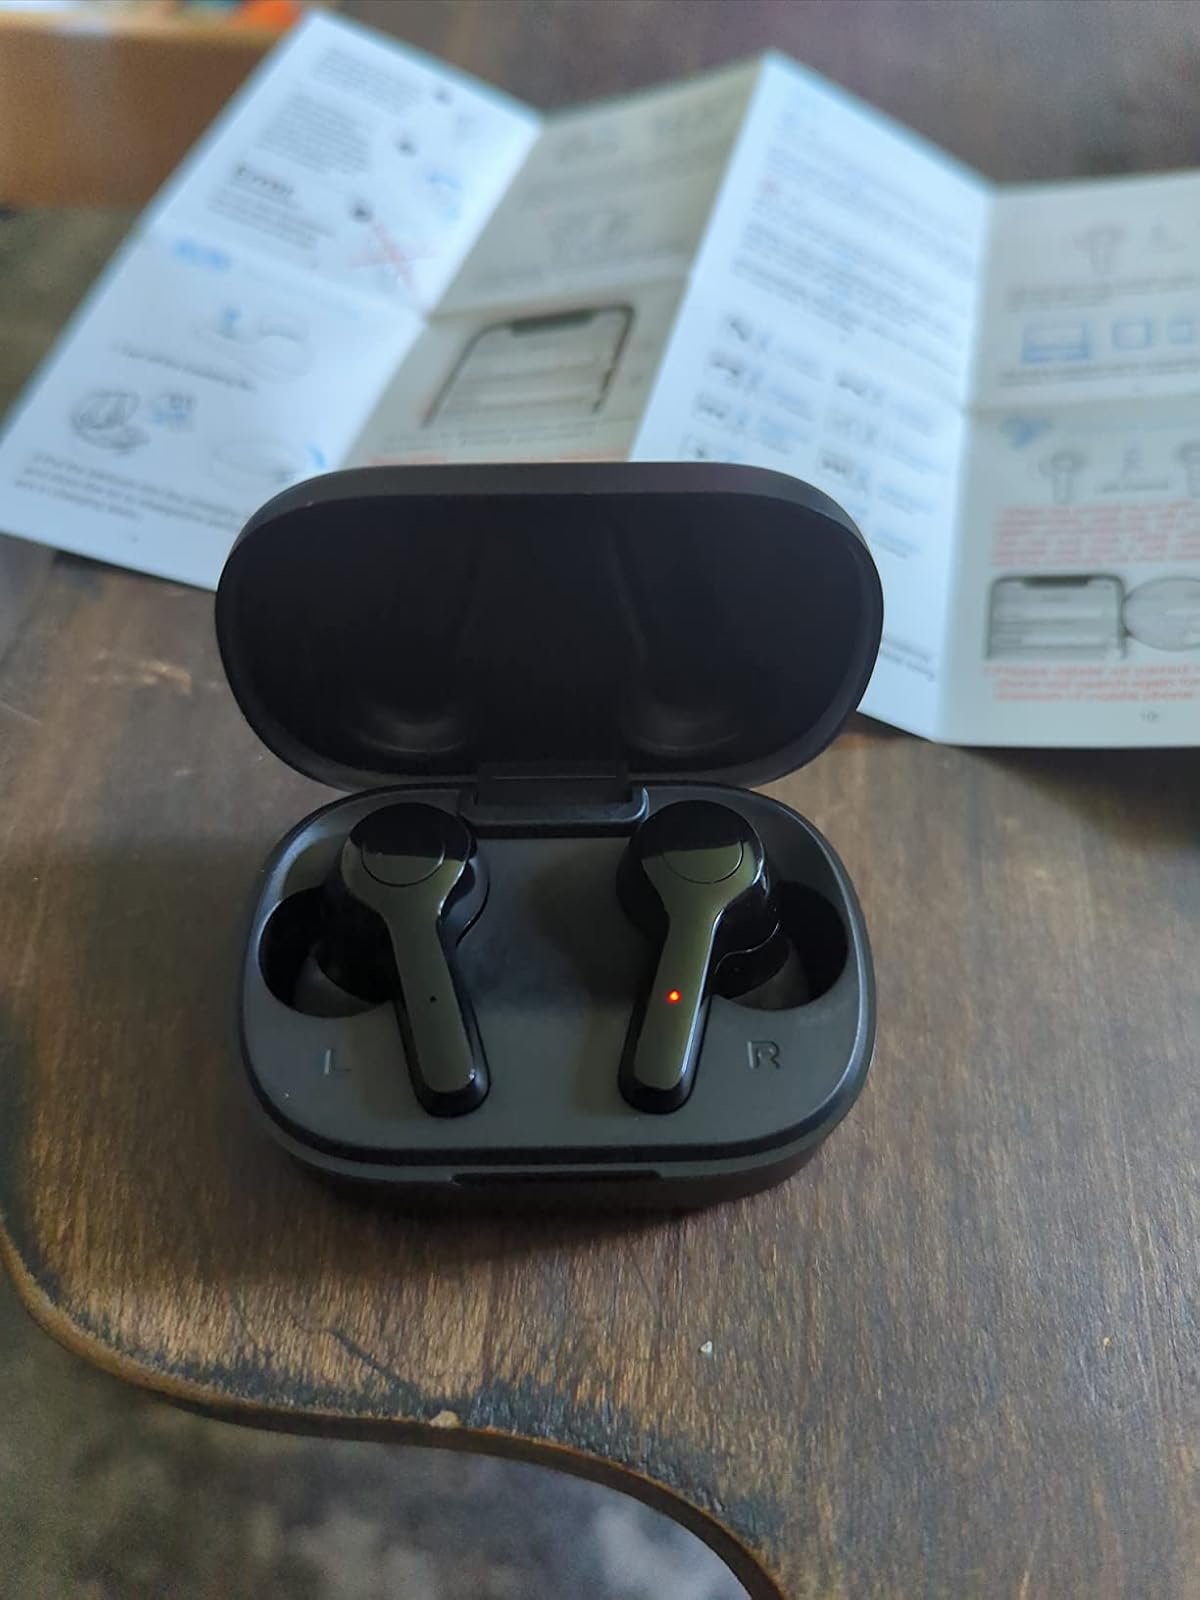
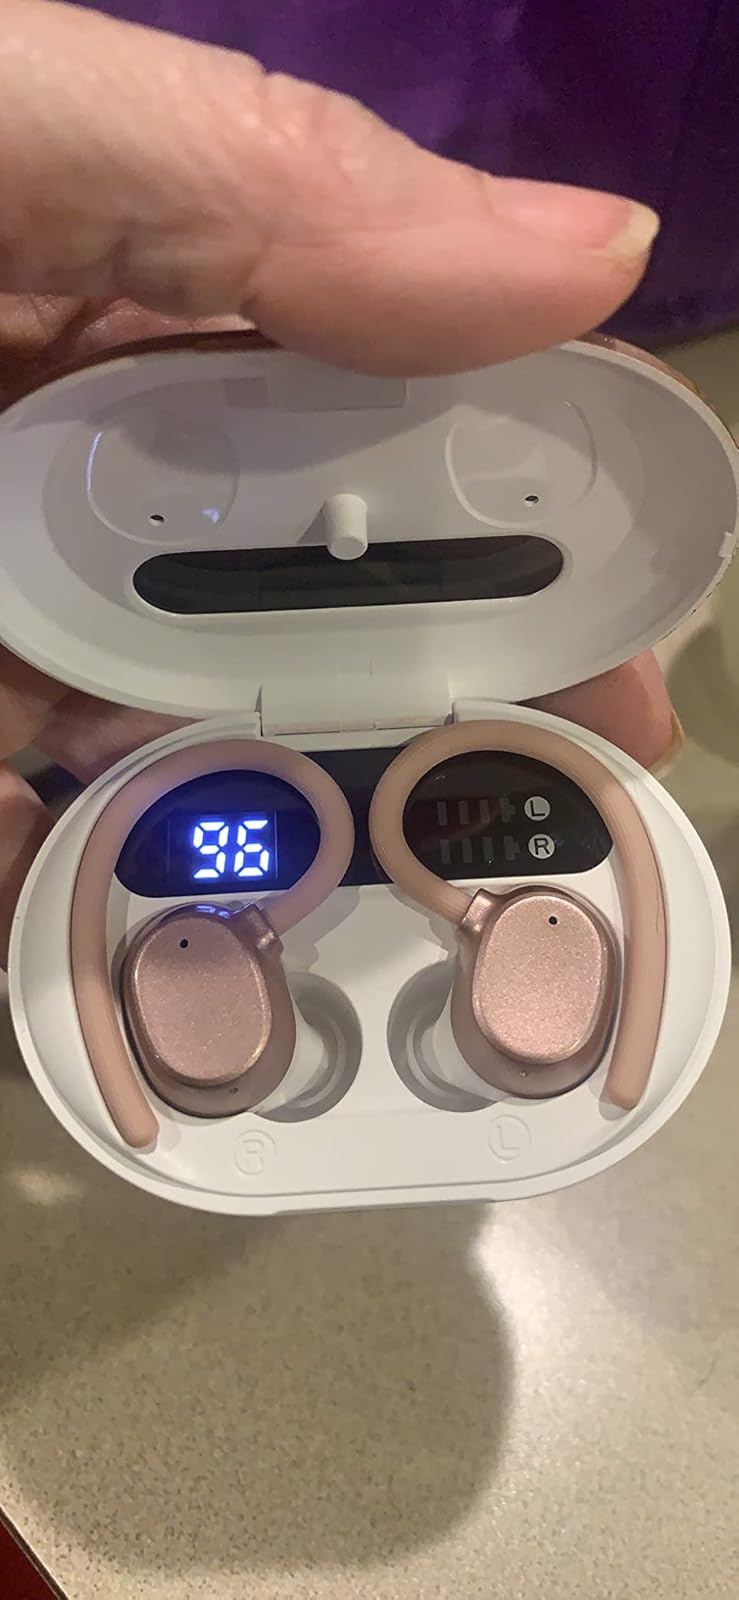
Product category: earbuds
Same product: no